Udayananu Tharam

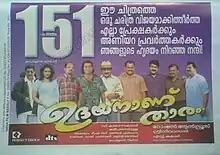
Promotional poster

Udayananu Tharam is a 2005 Indian Malayalam-language black comedy satire film directed by Rosshan Andrrews and written by Sreenivasan based on a story he had co-written with the director. The film stars Mohanlal, Sreenivasan, Meena, Mukesh and Jagathy Sreekumar. The songs featured in the film was composed by Deepak Dev, while Ouseppachan provided the background score. "Udayananu Tharam" presents the Malayalam film industry through a satirical viewpoint.